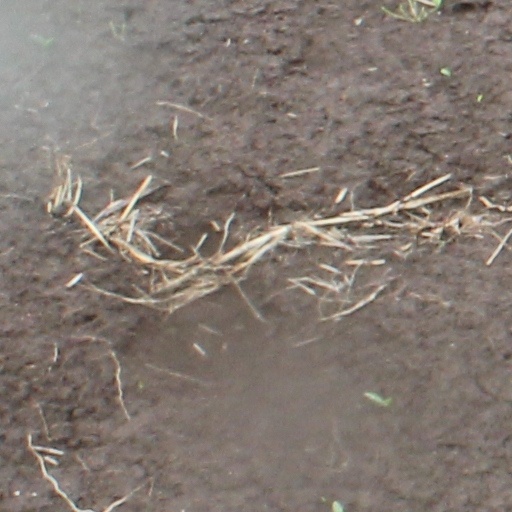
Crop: wheat